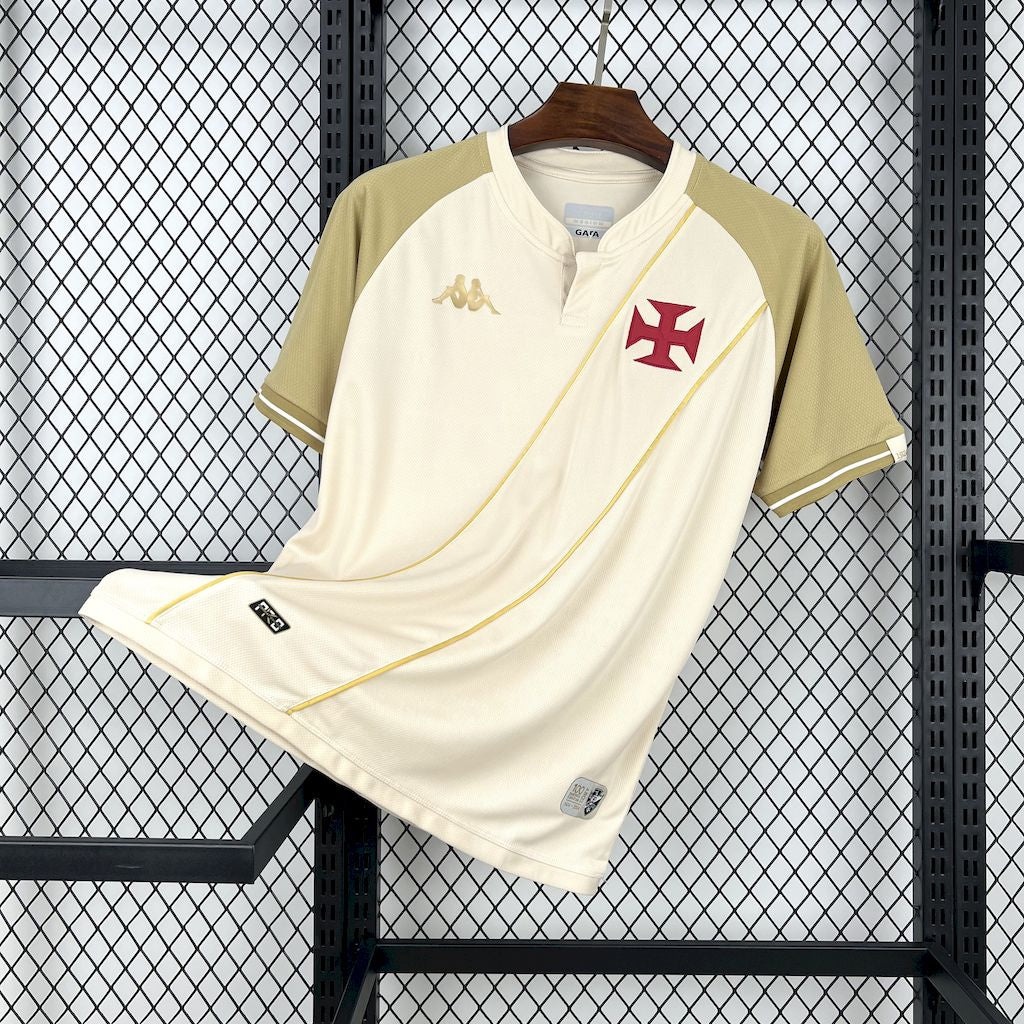
Camisa Vasco Da Gama 24/25 - Kappa Torcedor Masculina
Descubra a Excelência do Mundo do Futebol com Nossas Camisas de Times Seja você um fervoroso fã do futebol ou um admirador casual, nossas camisas de times de futebol proporcionam uma experiência única que transcende fronteiras. Cada peça é uma representação autêntica do espírito esportivo, seguindo fielmente os padrões oficiais estabelecidos pelas principais equipes do mundo. Vendidas nas melhores lojas internacionais, nossos produtos garantem qualidade superior e satisfação garantida. Especificações do Produto: Prazo de Postagem: Devido à alta demanda, nossas fábricas necessitam de 2 a 5 dias úteis para postar o produto. No entanto, em média, seu item será enviado dentro de 3 dias após a confirmação do pedido. Rastreamento de Pedidos: Dentro de até 7 dias após o envio, você receberá informações de rastreamento que permitirão acompanhar a jornada do seu pedido até sua porta. Entrega Confiável: Com a logística otimizada, nossos produtos são entregues diretamente do exterior até o conforto da sua casa. O prazo médio de entrega varia entre 12 a 20 dias úteis após a postagem, permitindo que você desfrute da sua nova camisa em breve. Parceiros de Entrega: A entrega é realizada por meio dos Correios, garantindo que seu pedido chegue com segurança no endereço que você forneceu no momento da compra. Origem Internacional: Todas as nossas peças são importadas e fabricadas em diversos países ao redor do mundo, trazendo a autenticidade das raízes do futebol para perto de você. Personalização Sob Medida: Se desejar tornar sua camisa ainda mais especial, oferecemos a opção de personalização. Basta selecionar "SIM" na página do produto e inserir o nome e número desejados nos campos designados, permitindo que você crie uma peça verdadeiramente única. Desperte sua paixão pelo futebol e vista a qualidade incomparável de nossas camisas de times. Cada detalhe é pensado para oferecer a você uma experiência excepcional, capturando a essência do esporte mais amado do planeta. Seja no estádio, nas ruas ou em casa, nossa camisa é muito mais do que um simples vestuário: é a expressão do amor pelo jogo.
Category: Arts & Entertainment > Hobbies & Creative Arts > Collectibles > Sports Collectibles > Sports Fan Accessories > Jerseys